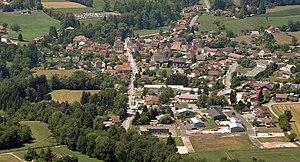
Novalaise (Savoie): vue panoramique
Novalaise est une commune française située en Avant-Pays savoyard dans le département de la Savoie, en région Auvergne-Rhône-Alpes.